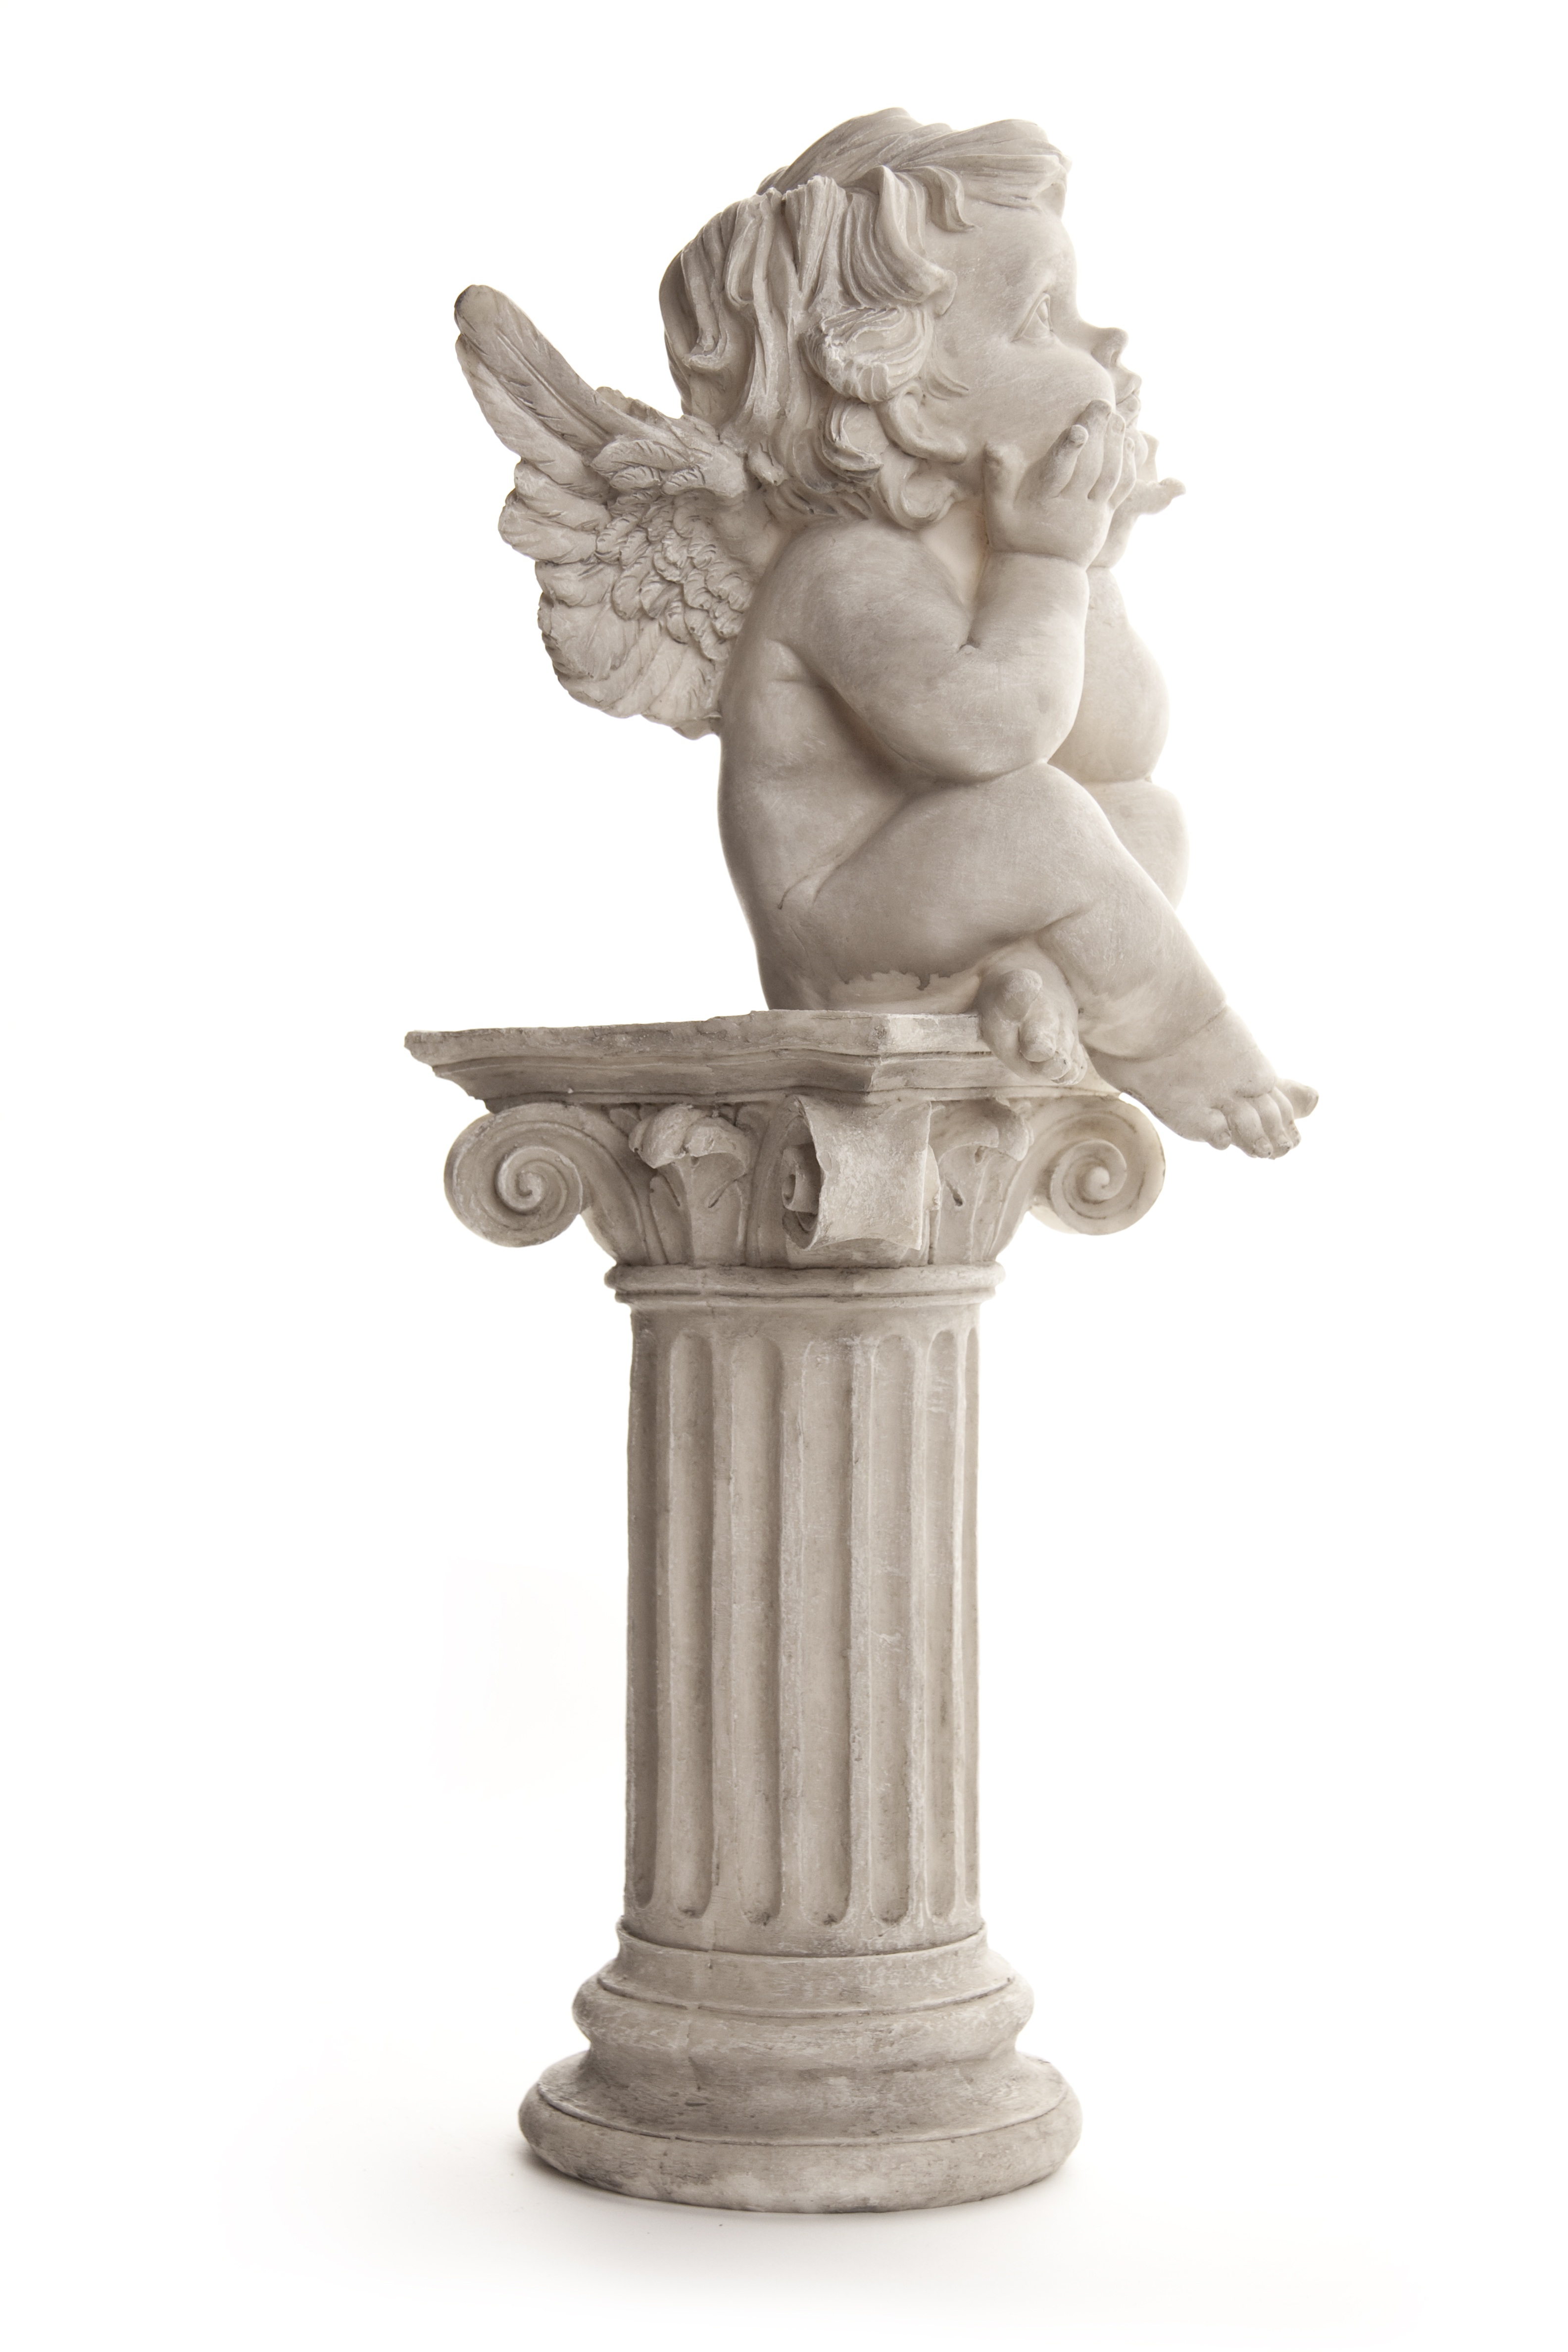
monument, statue, love, child, christmas, toy, sculpture, angel, art, holidays, figurine, carving, biel, valentine's day, stone carving, the figurine, bronze sculpture, classical sculpture